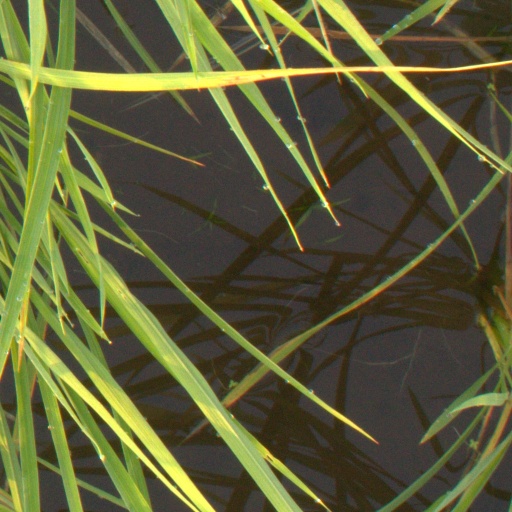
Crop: rice